George Harris (Queensland politician)

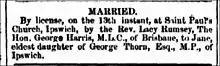
Marriage notice for George Harris and Jane Thorn, Moreton Bay Courier, Tuesday 16 October 1860, page 2

George Harris was born in 1831 in London, England, the son of John Harris and his wife Sarah (née Walton). His family immigrated to Australia when he was two years old.